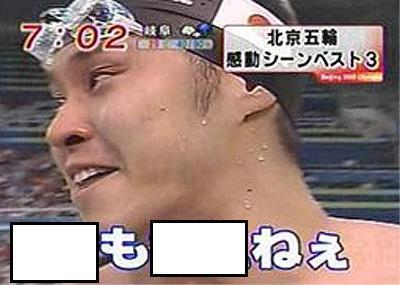
回答: 50万/するカメラが